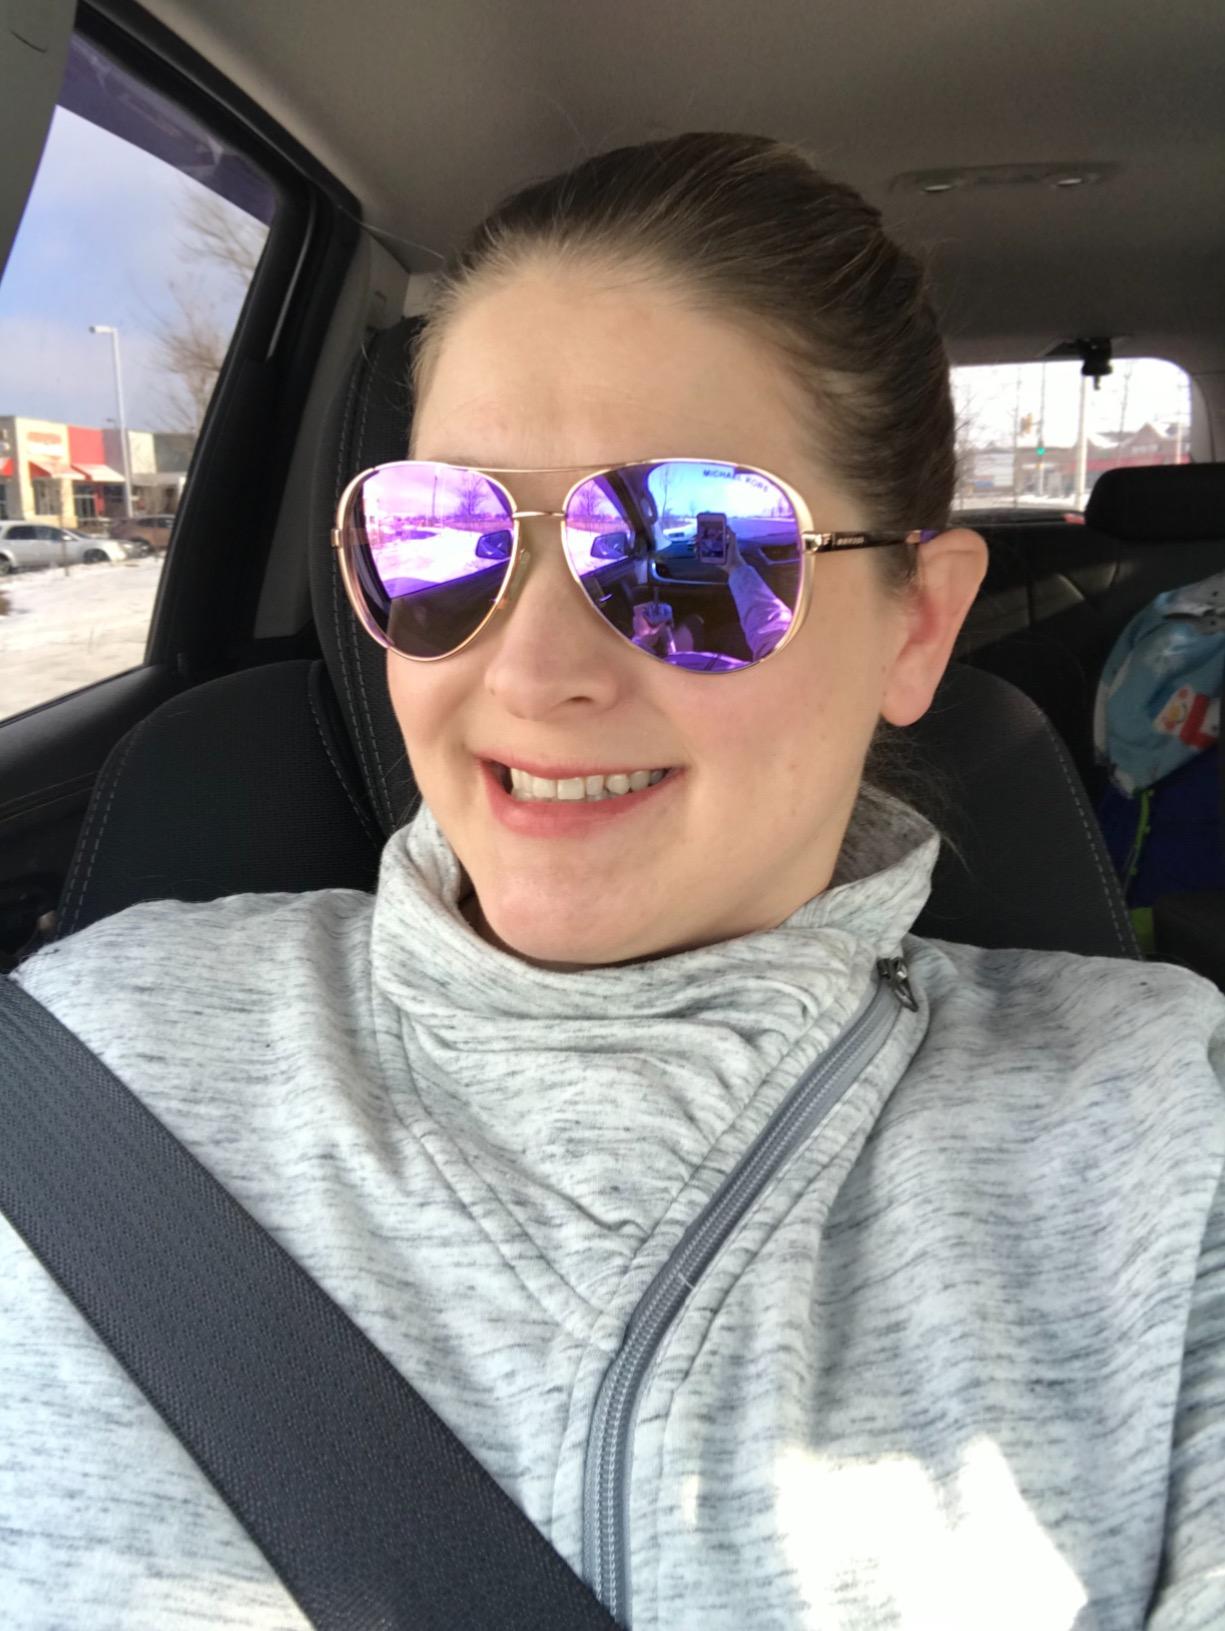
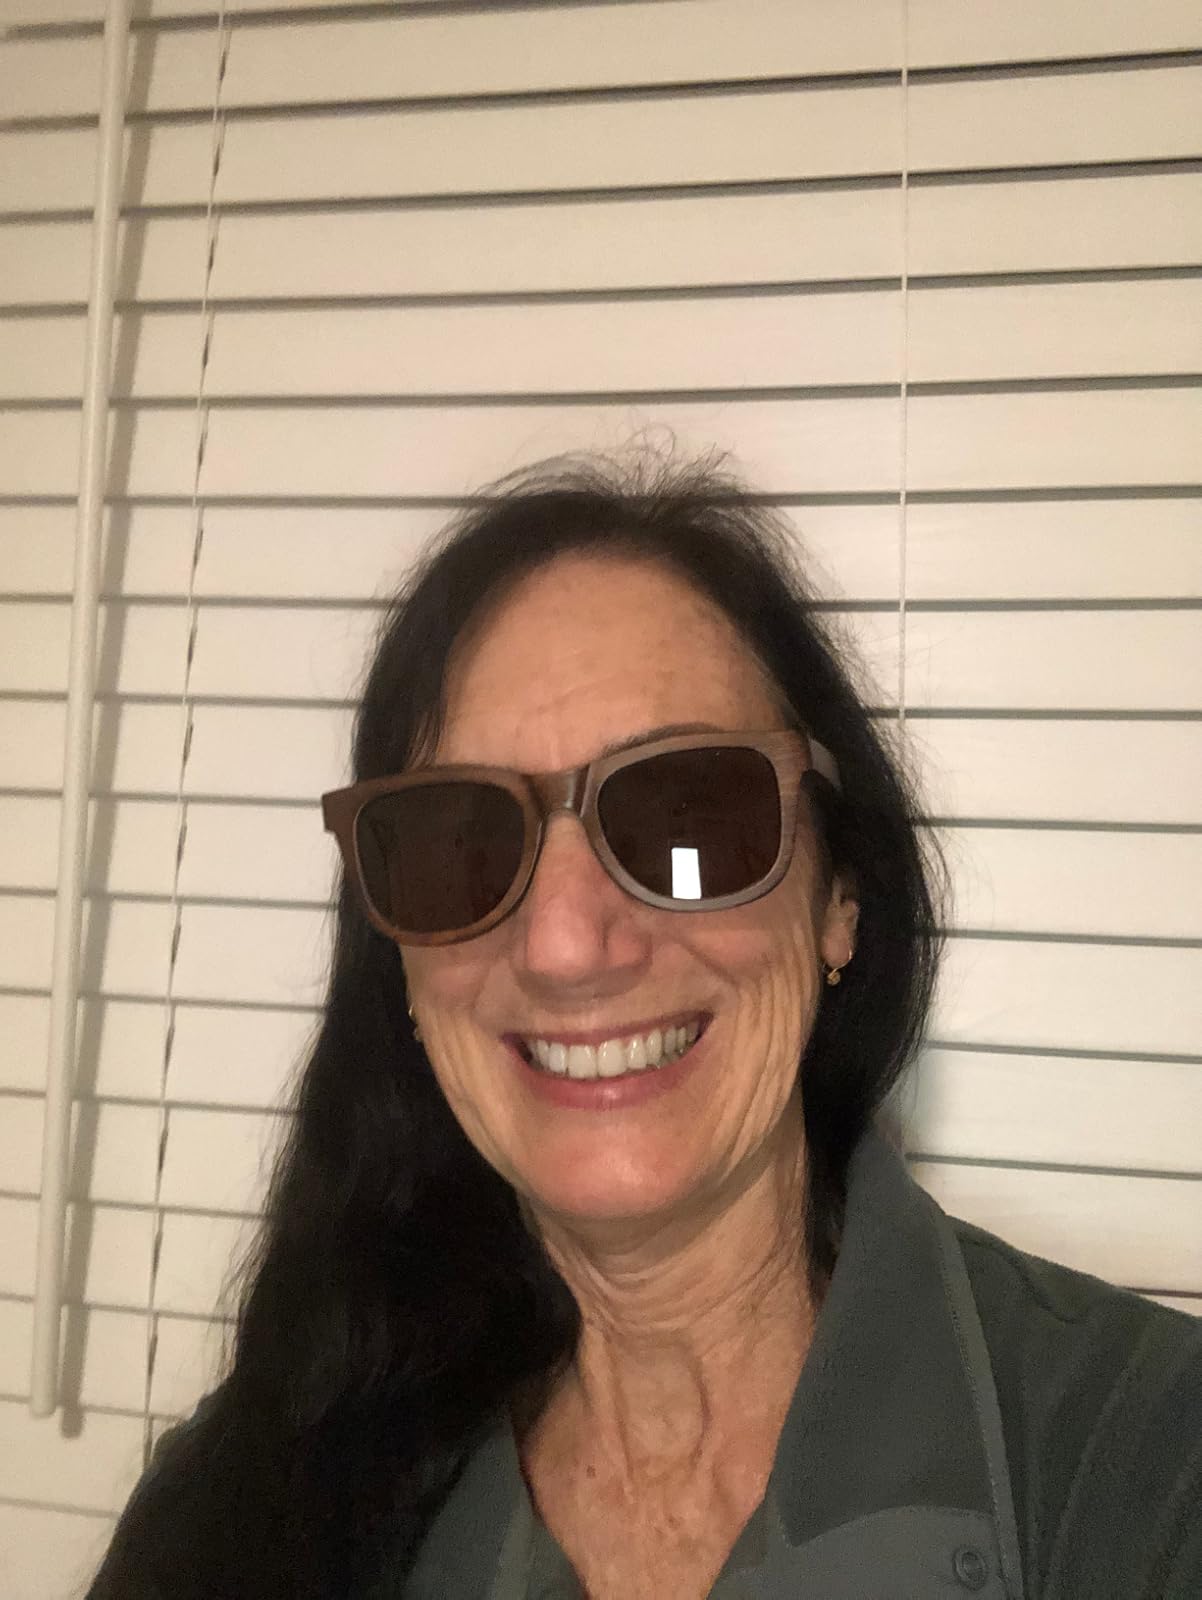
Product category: accessories_sunglasses
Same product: no